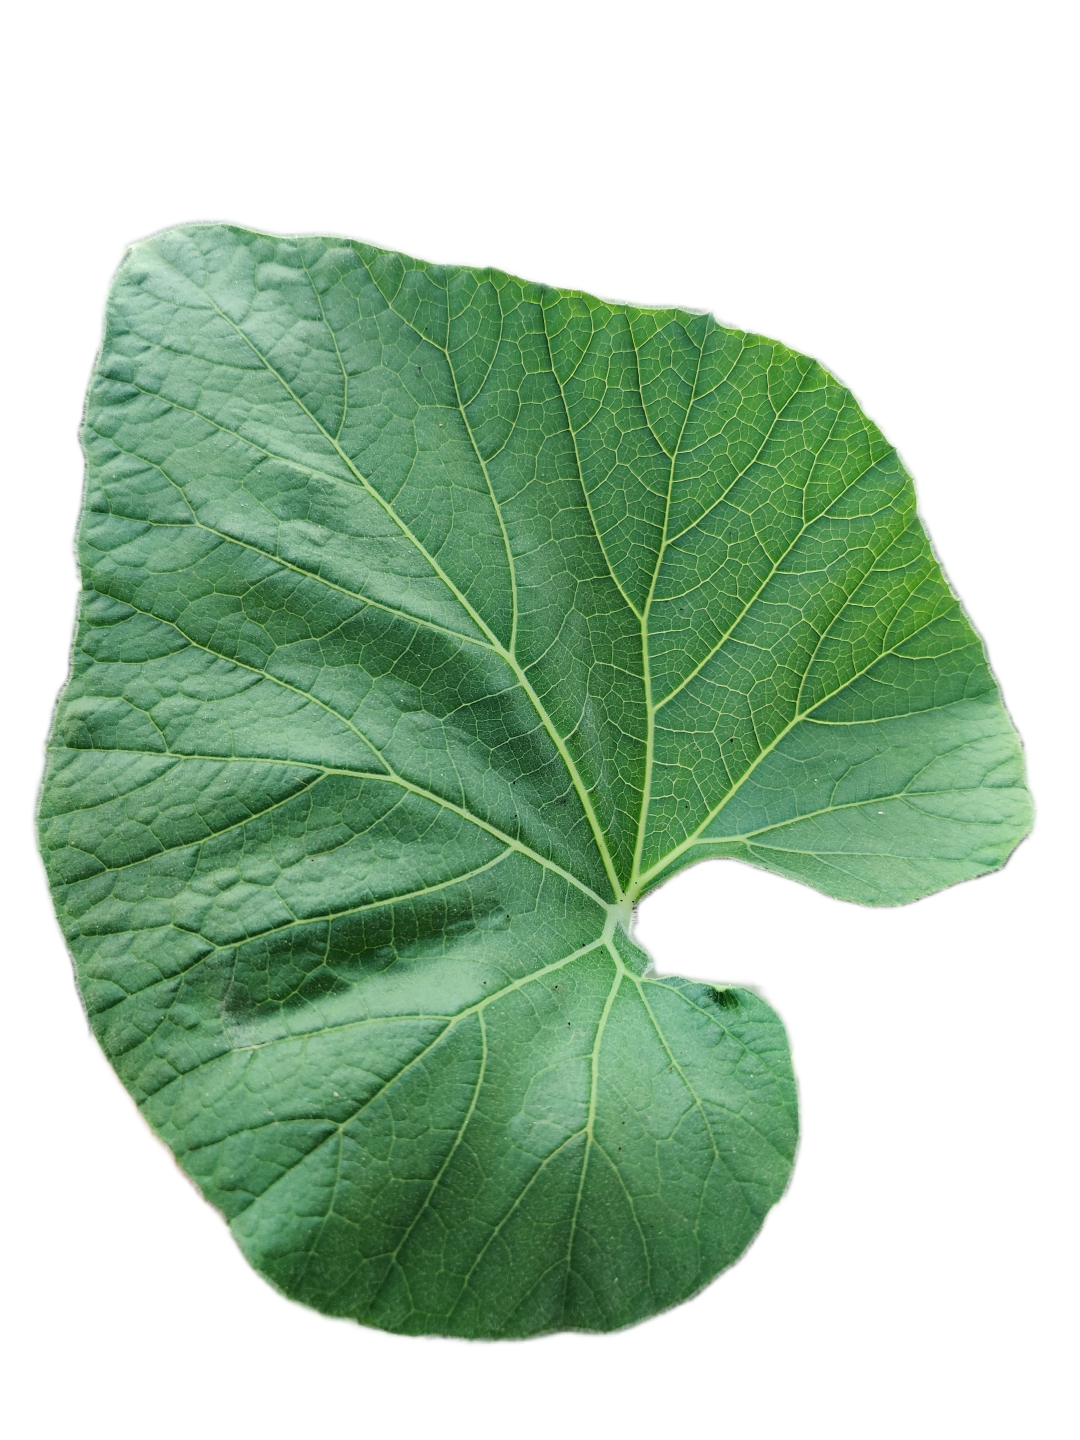
Crop: Bottle Gourd
Label: Healthy